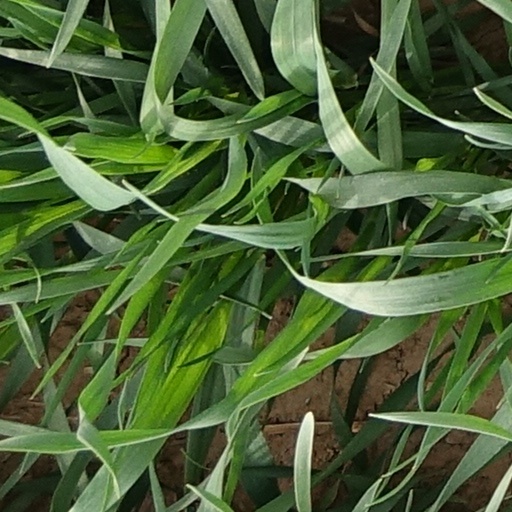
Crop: wheat